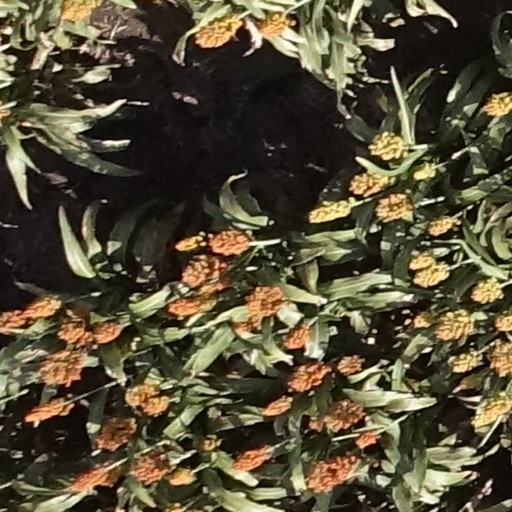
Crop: sorghum